Dassault Mirage F1

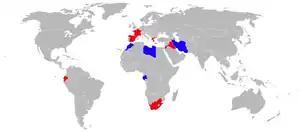
Mirage F1 operators.

The South African Air Force (SAAF) flew both the Mirage F1AZ ground-attack version as well as the radar-equipped Mirage F1CZ fighter. The first two examples of the first order (48 aircraft, comprising 32 F1AZ and 16 F1CZ) were delivered on 5 April 1975. In July of that year, the remainder of the F1CZs were delivered and 3 Squadron was recommissioned to operate the aircraft from AFB Waterkloof. In 1975 the F1CZs also appeared at a South African airshow, the public were not informed that it was already in service.